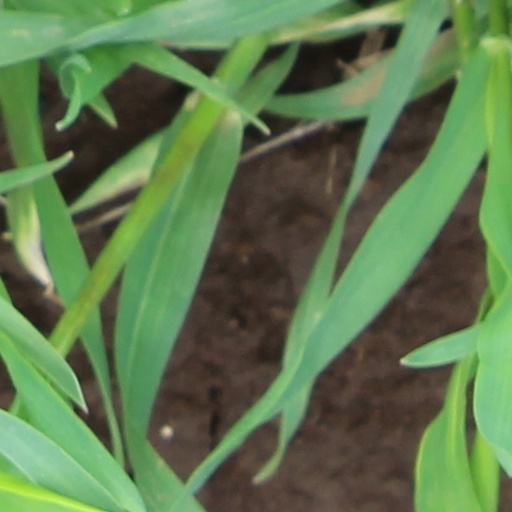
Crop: wheat